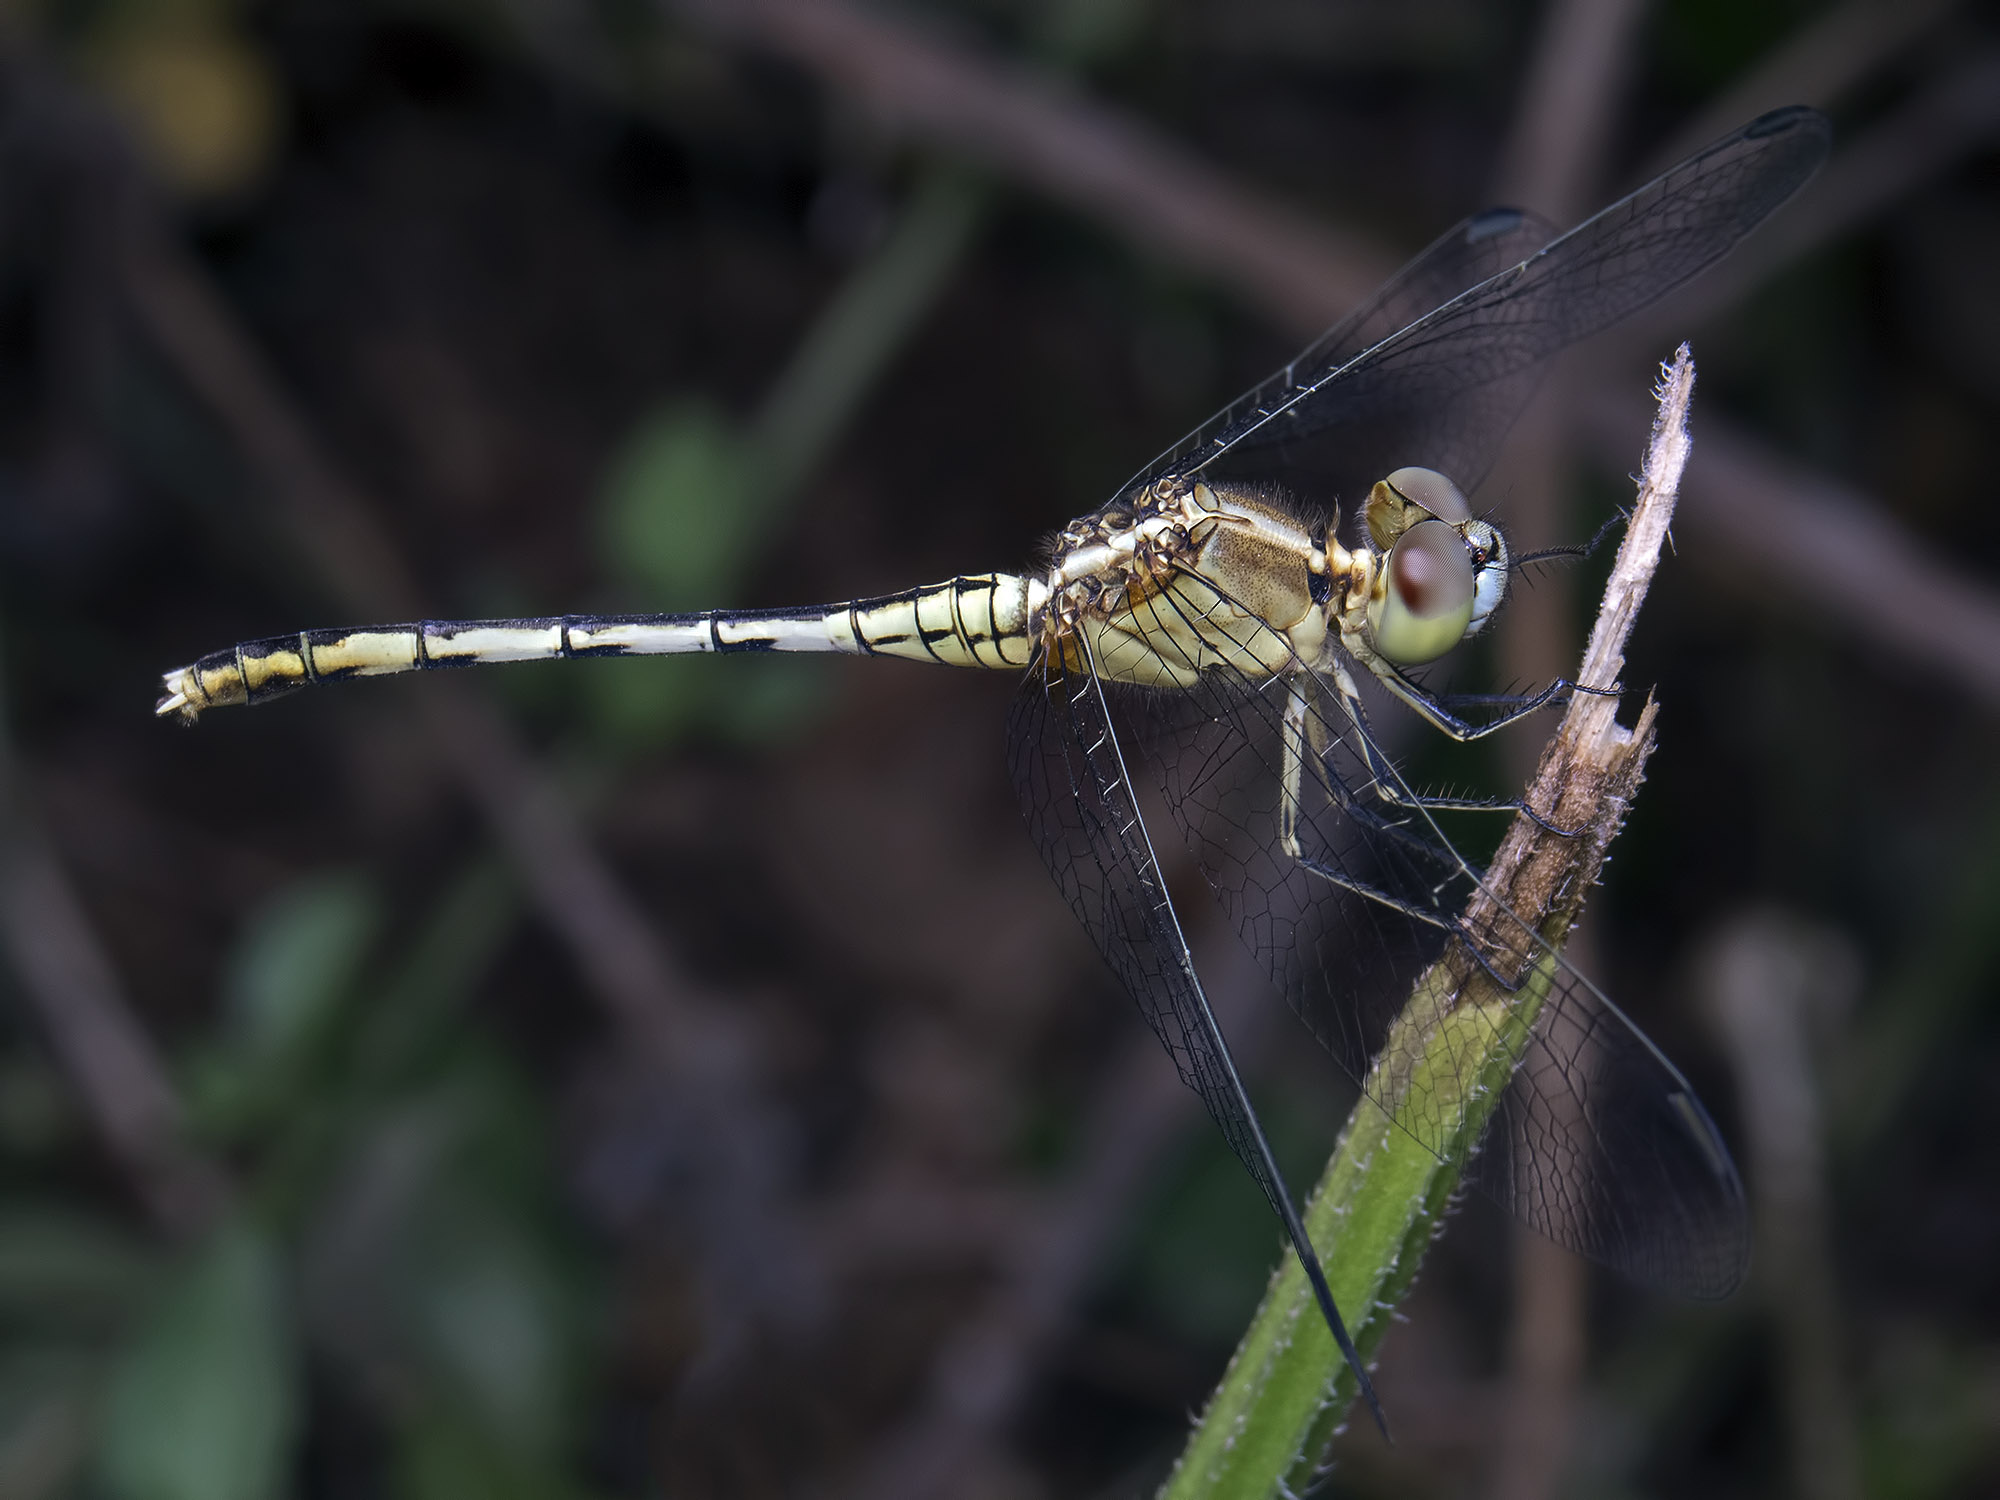
nature, green, insect, fauna, invertebrate, close up, dragonfly, anisoptera, india, arthropoda, damselfly, ariansuresh, skanfarmhouse, andhrapradesh, animalia, insecta, pterygota, odonata, epiprocta, libelluloidea, libellulidae, sympetrinae, otherextensiontube13mm, macro photography, metapterygota, diplacodes, diplacodestrivialis, dicondylia, arthropod, plant stem, dragonflies and damseflies, net winged insects